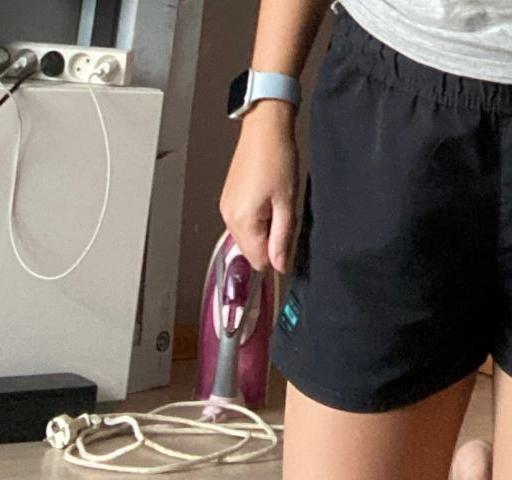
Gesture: no_gesture